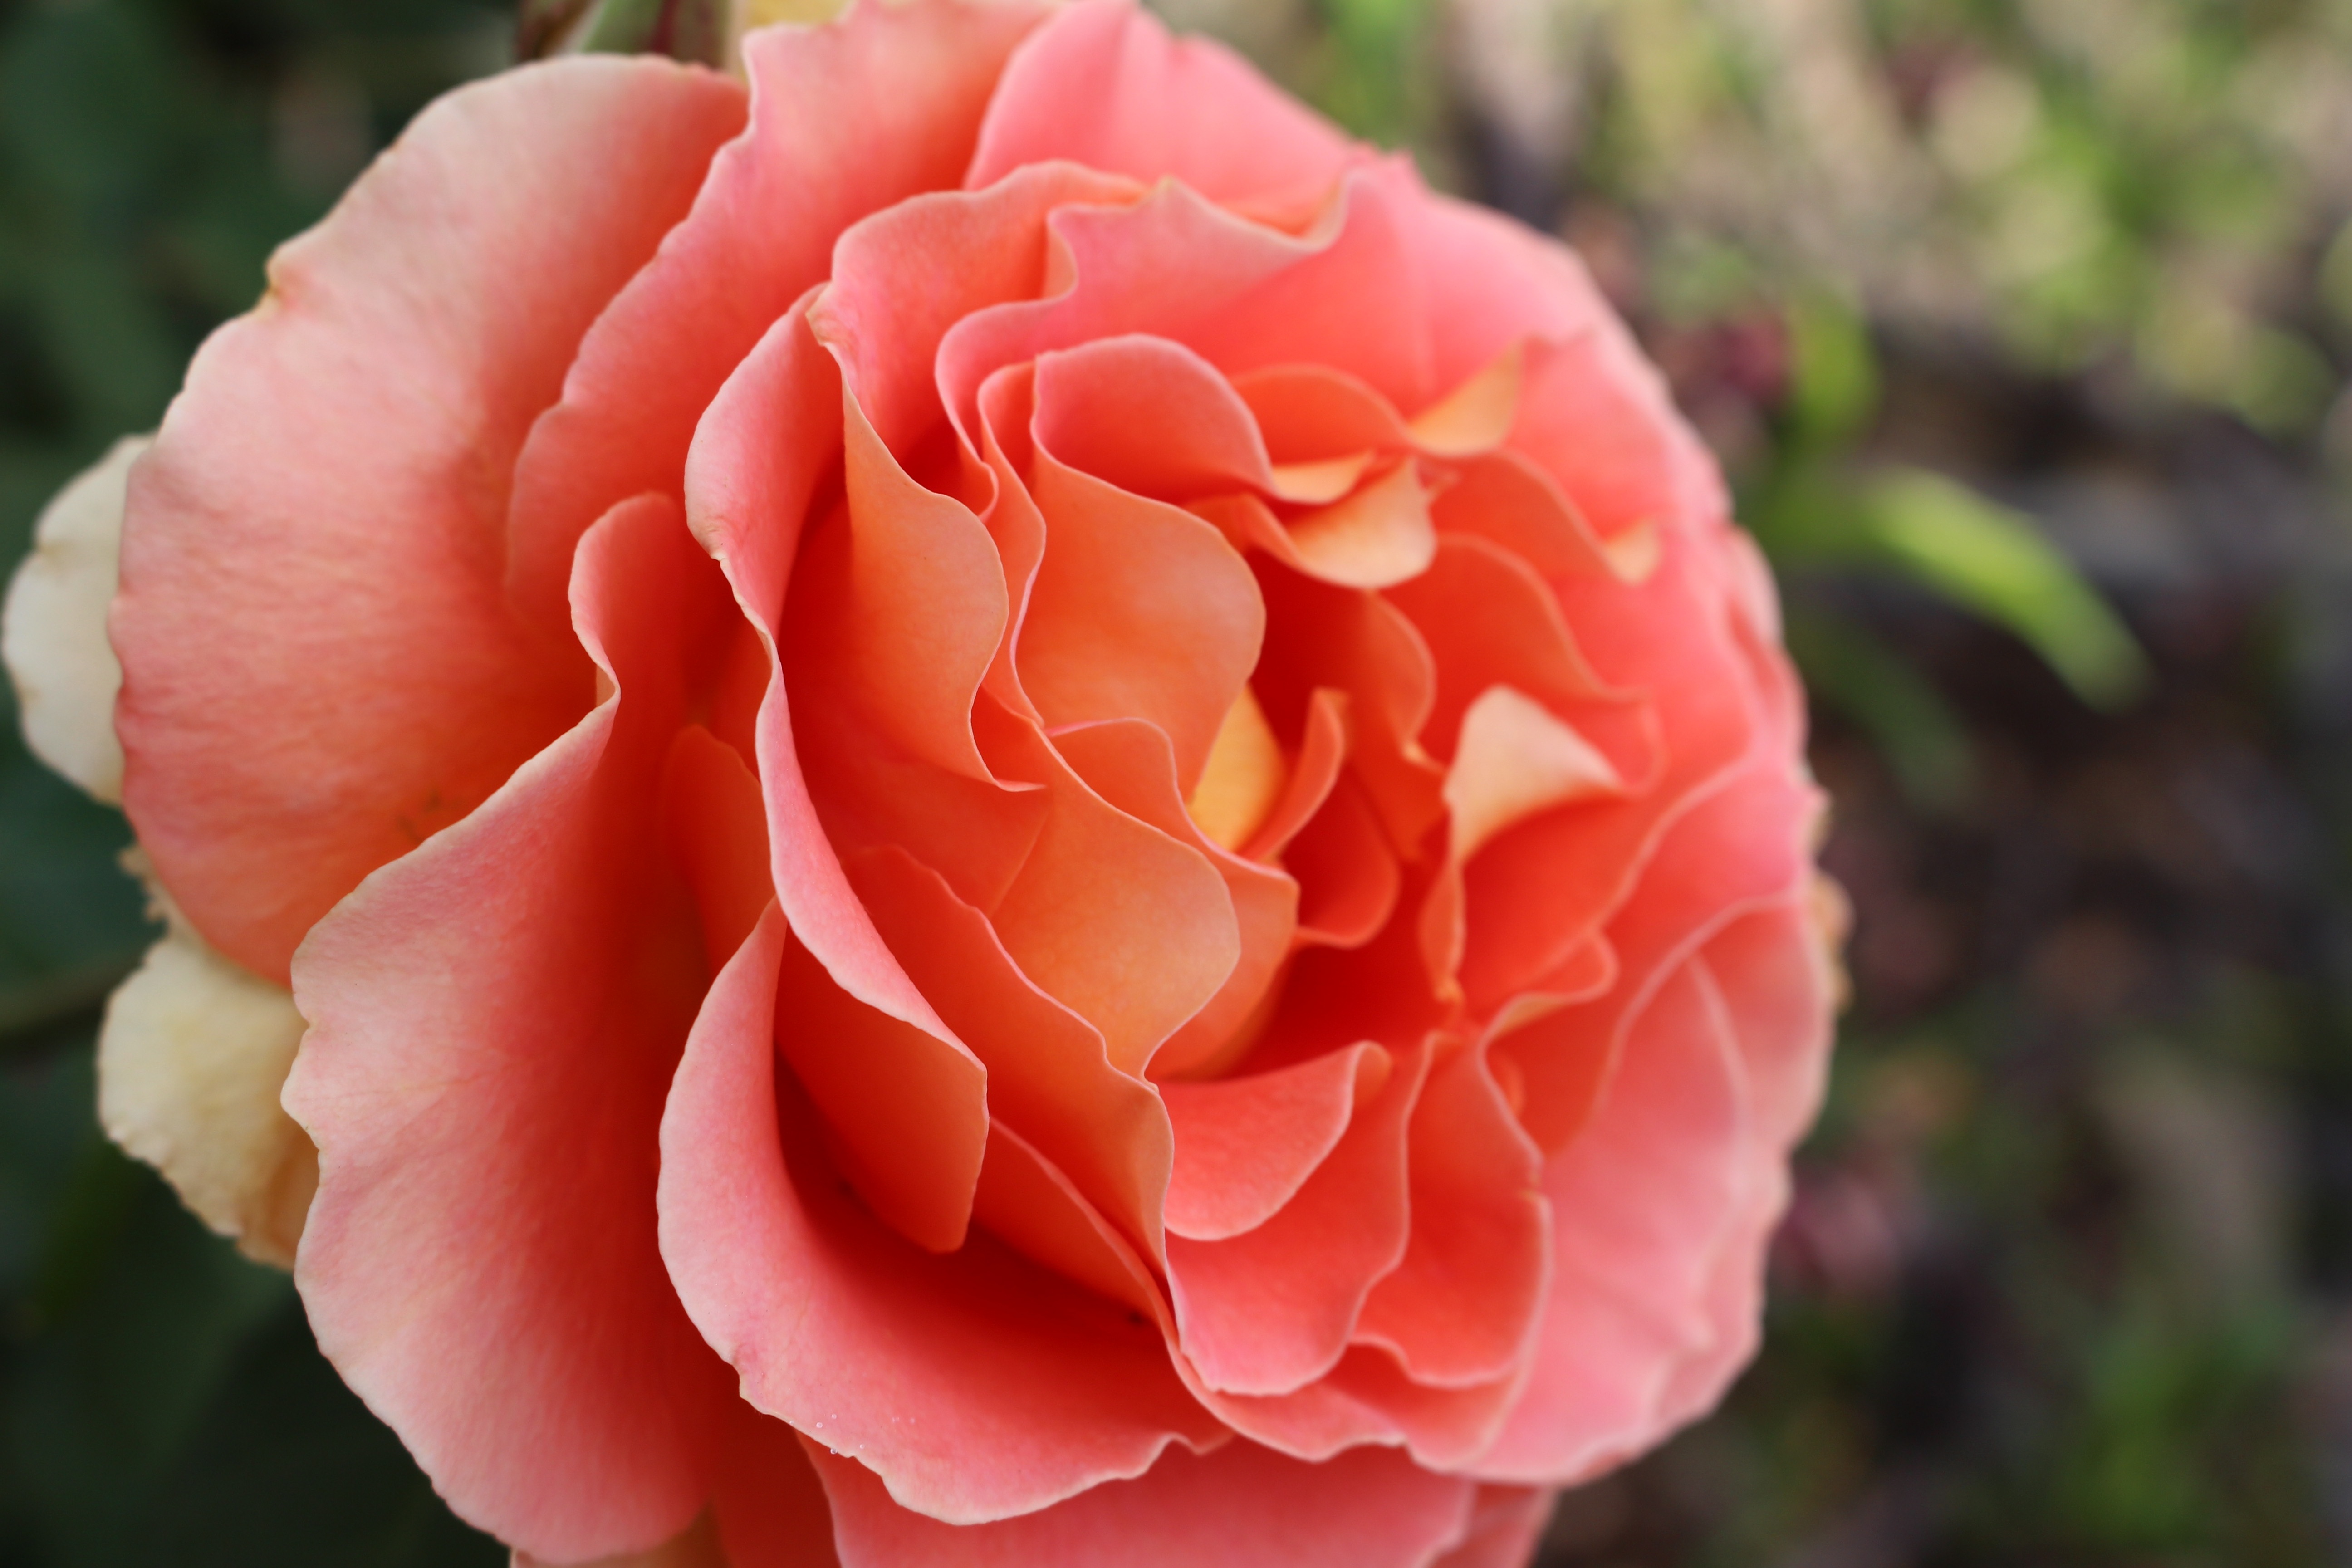
nature, blossom, plant, flower, petal, bloom, floral, rose, red, garden, pink, flora, botanical, floribunda, macro photography, flowering plant, garden roses, rose family, land plant, rosa centifolia, japanese camellia